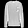
Label: Pullover